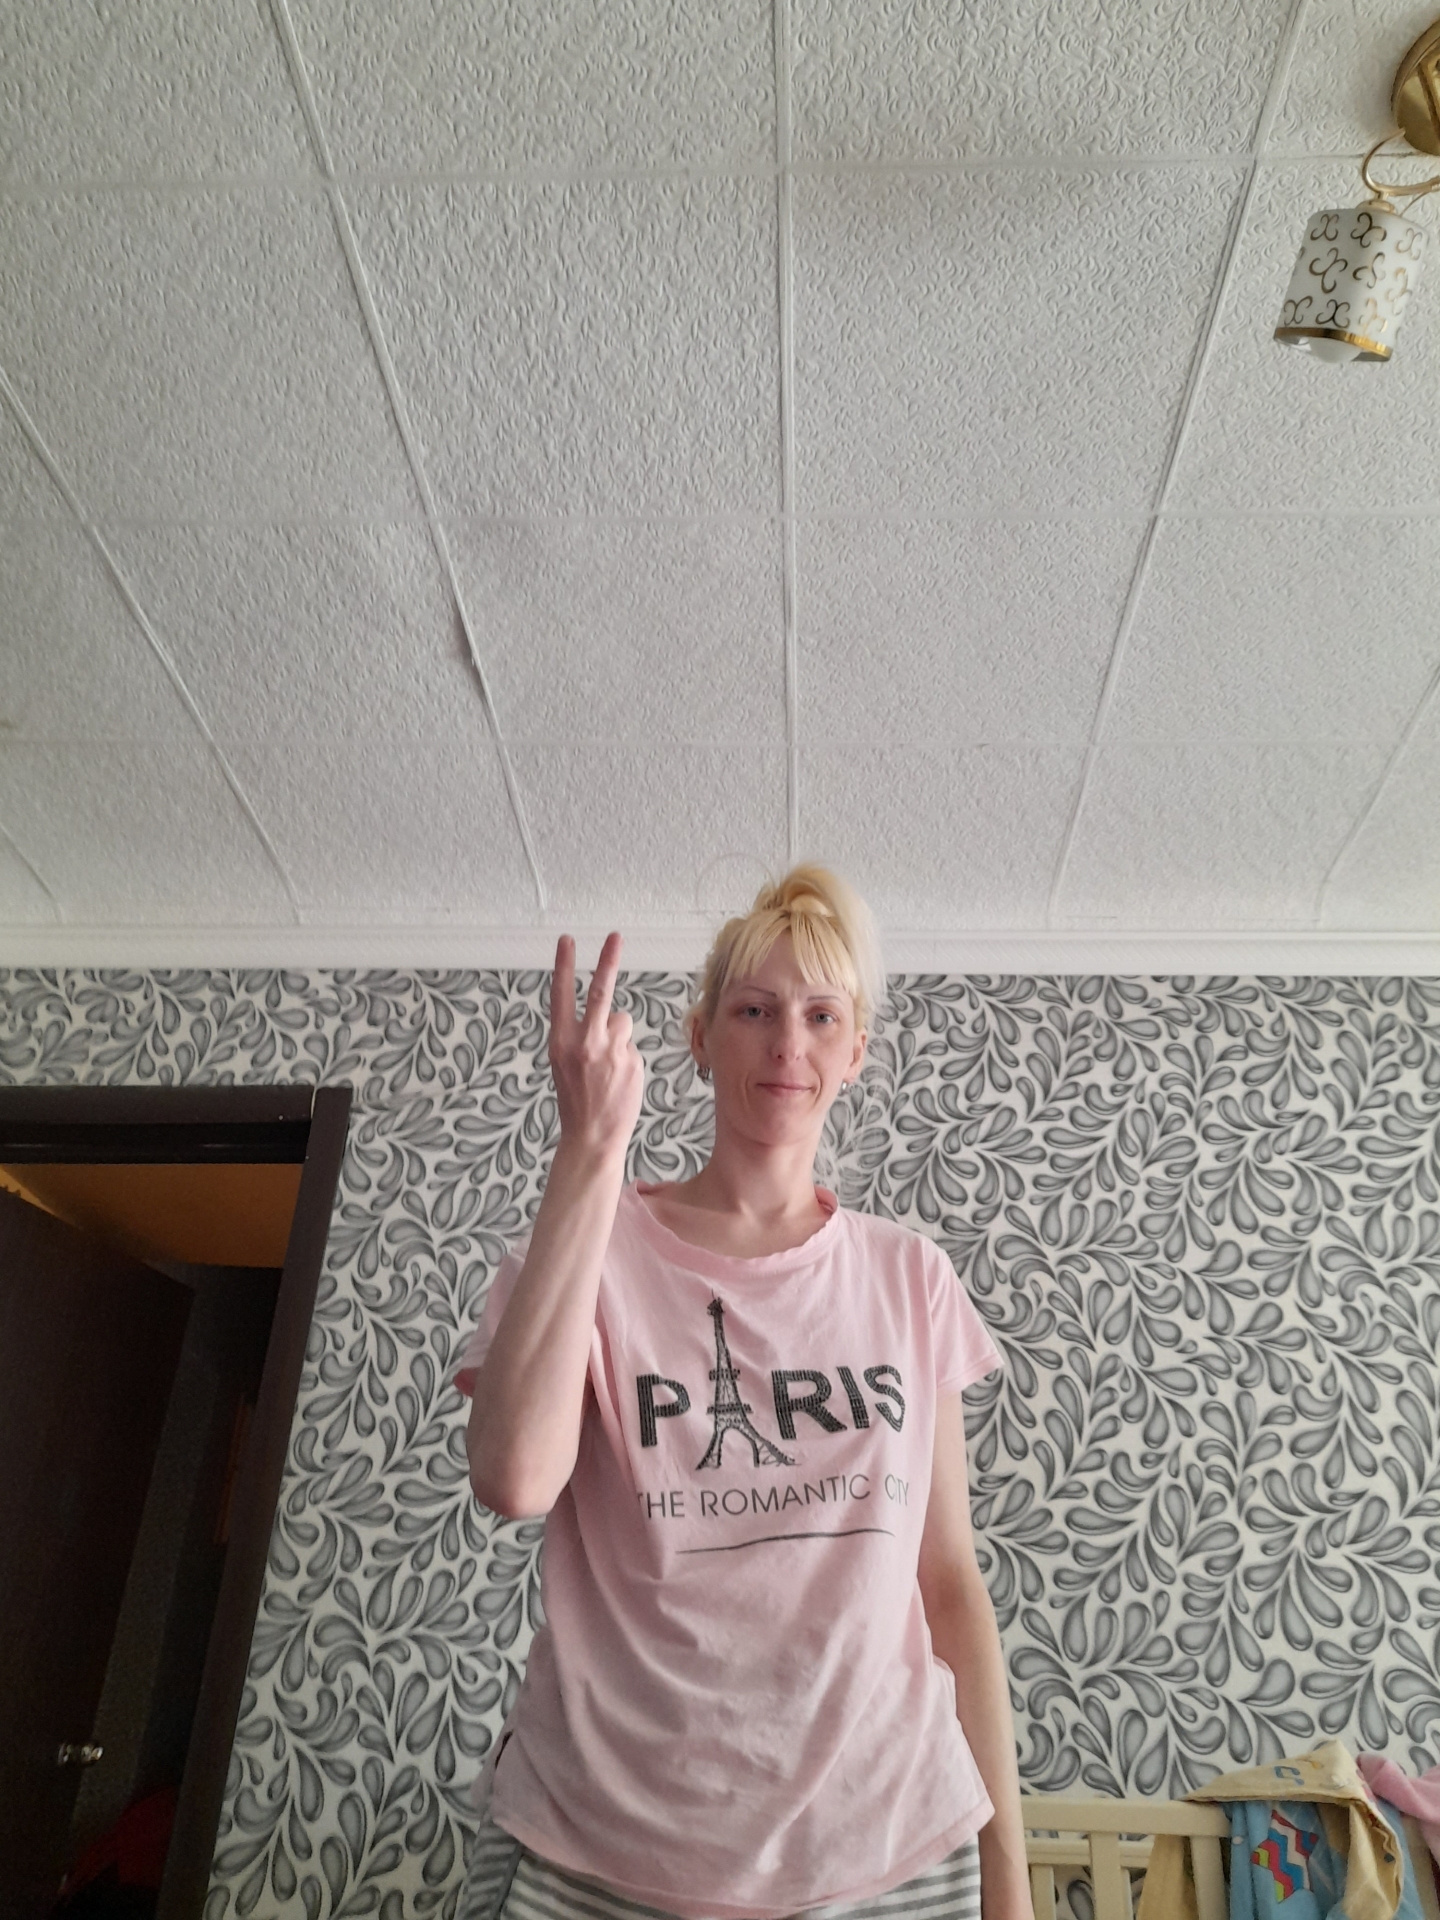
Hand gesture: peace_inverted